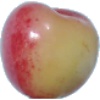
Label: cherry_rainier